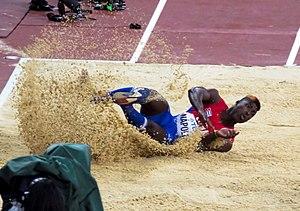
Cristian Atanay Nápoles Urria est un athlète cubain, spécialiste du triple saut.